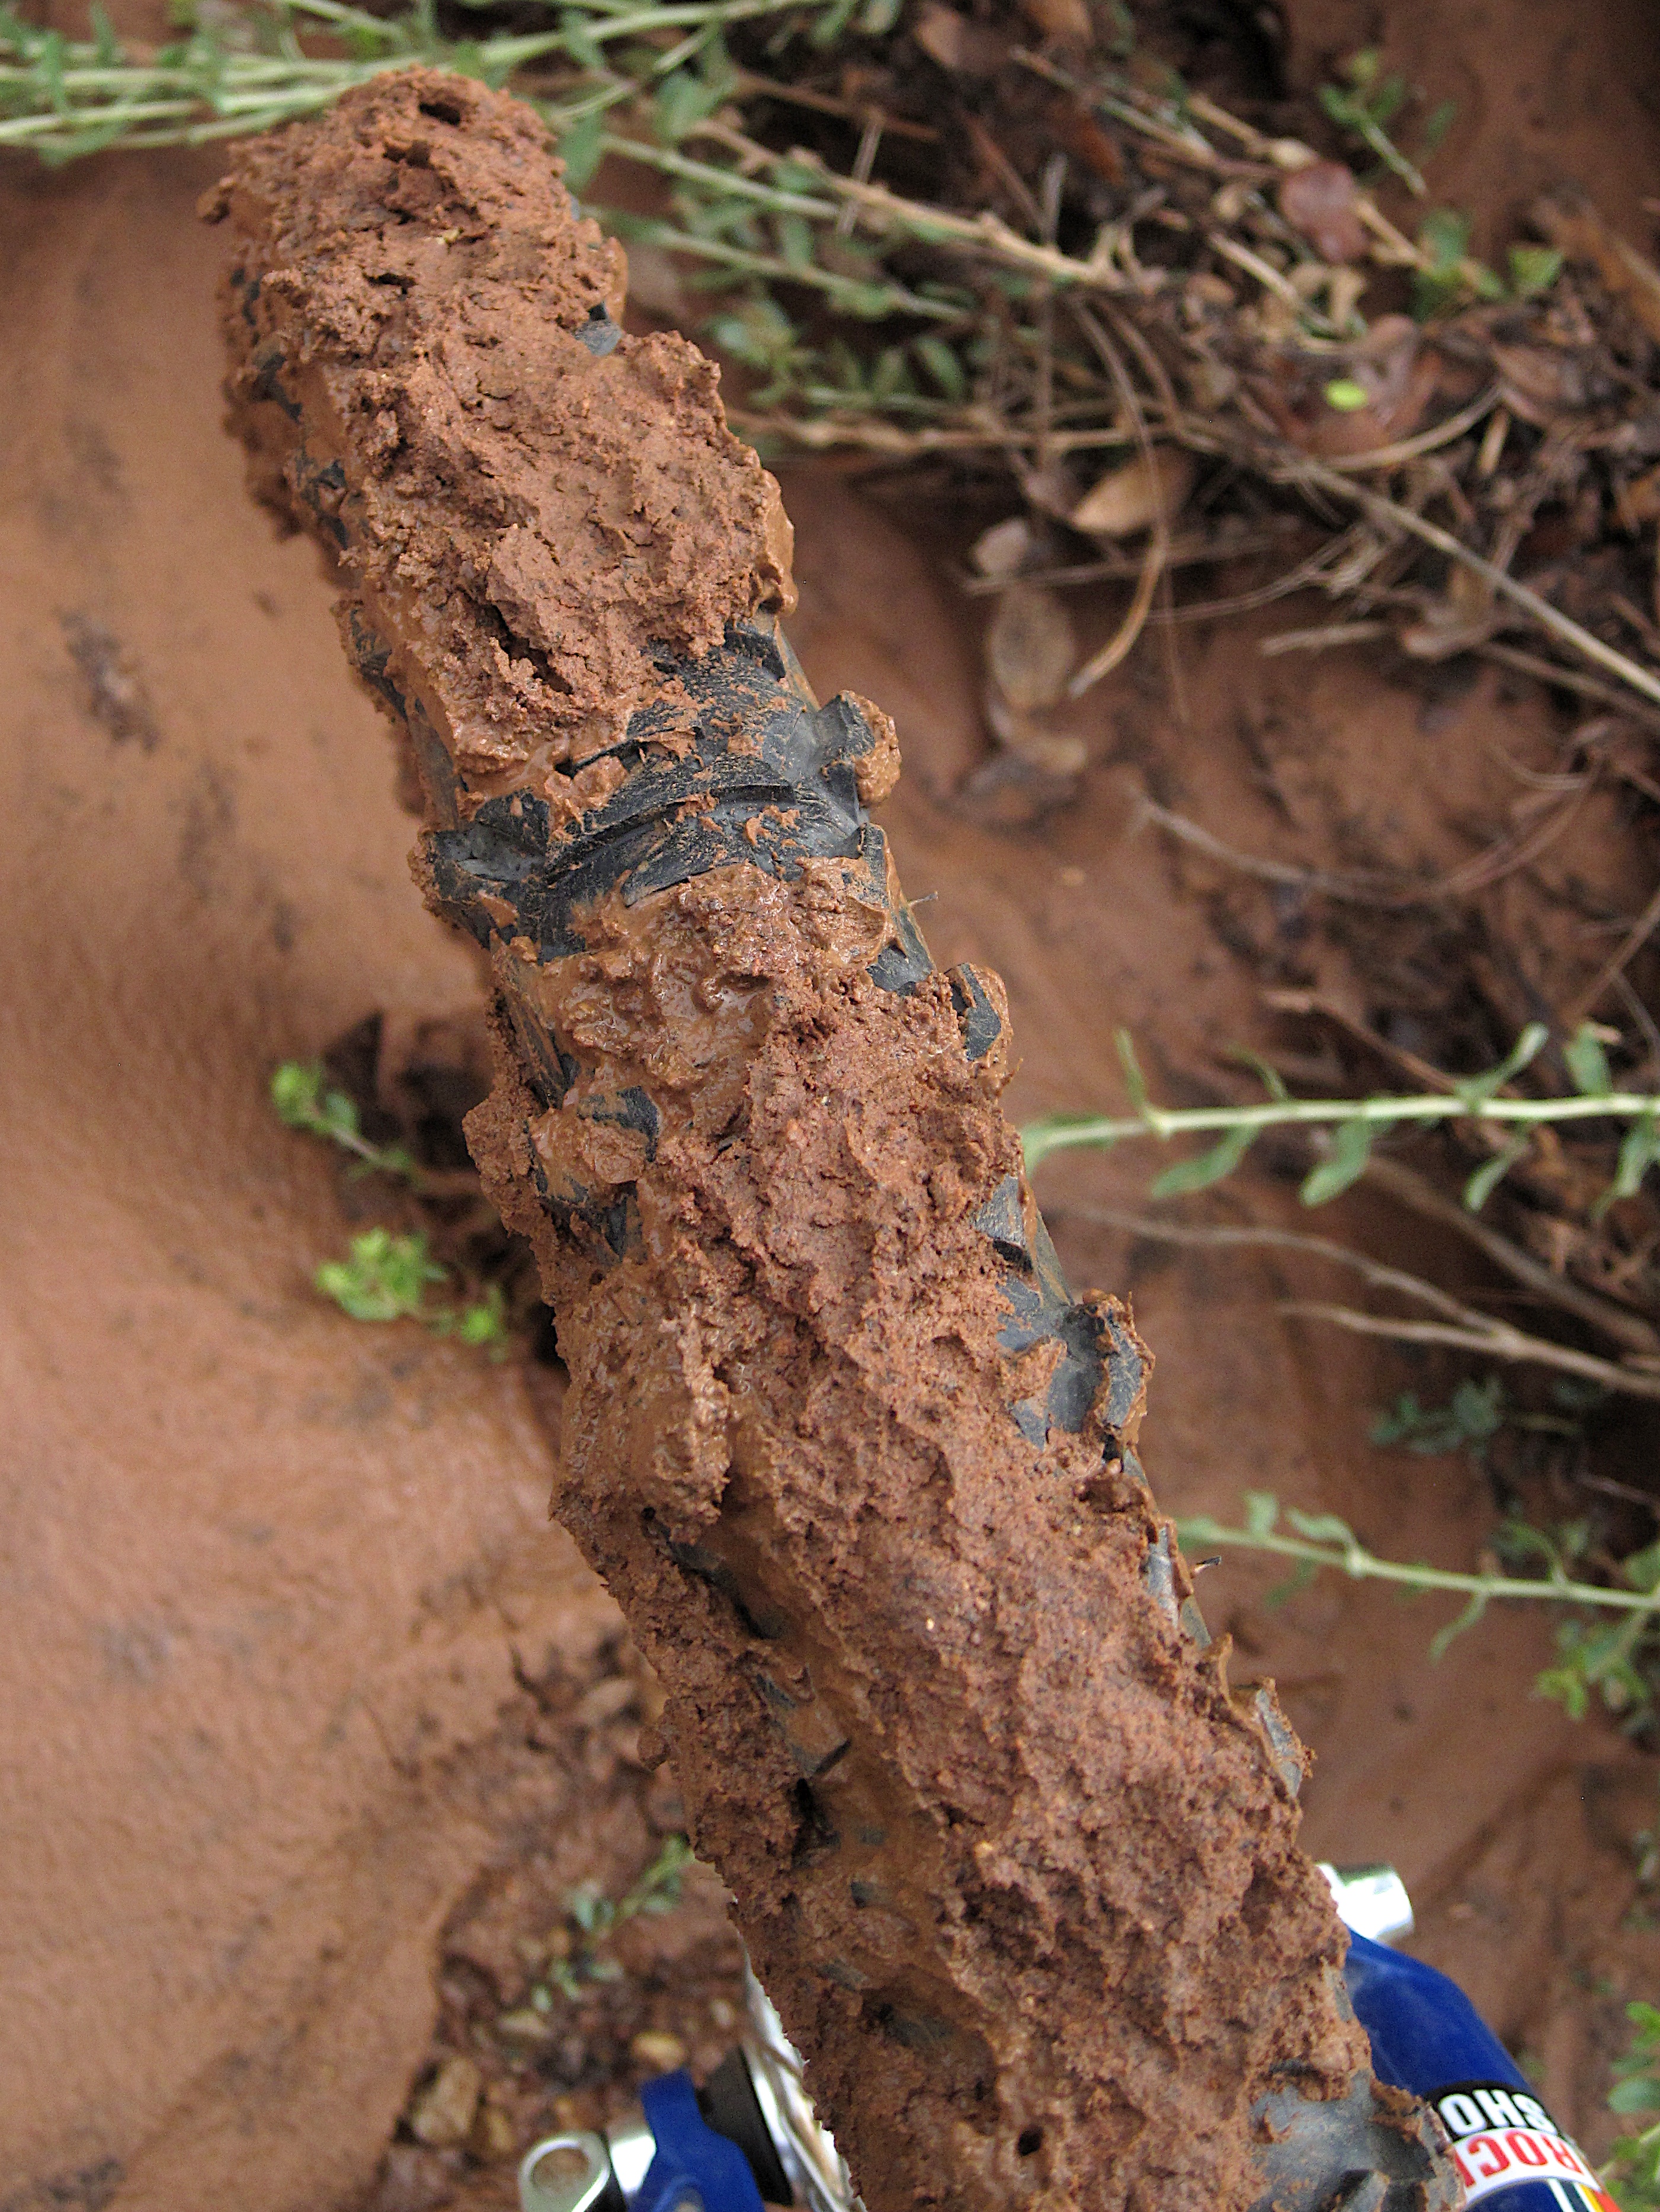
tree, bike, wildlife, mud, soil, geological phenomenon